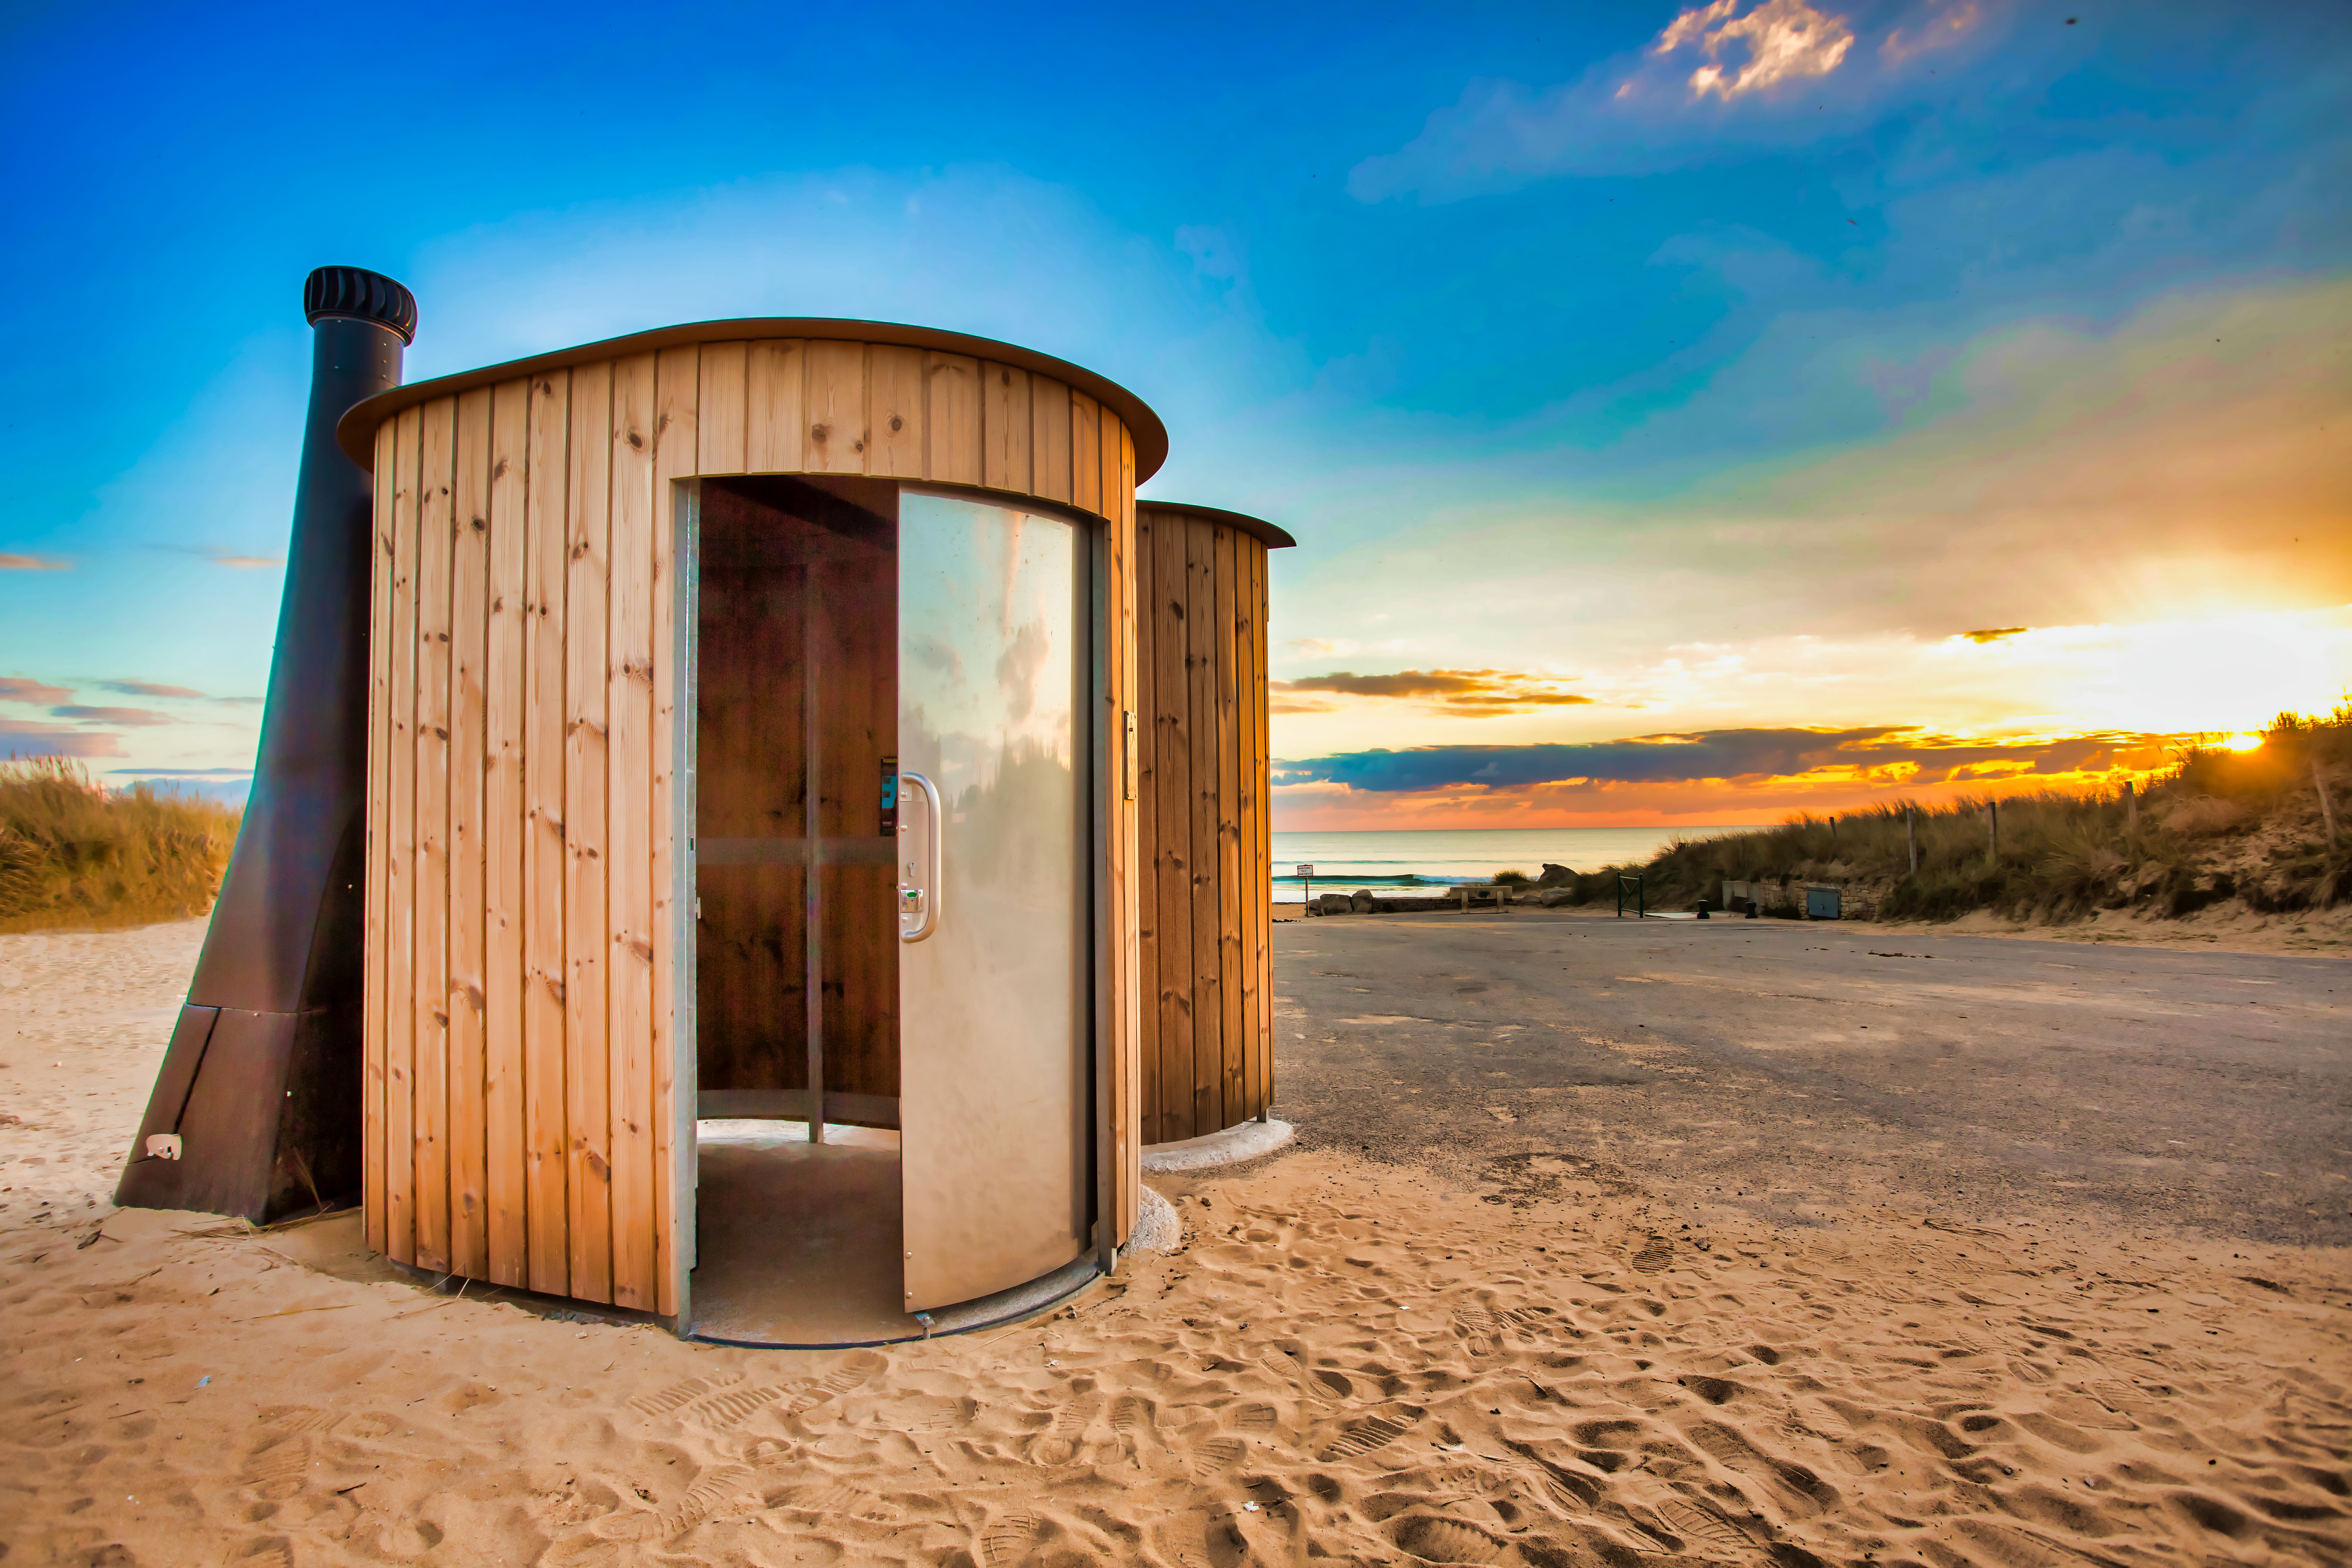
toilets, sky, photography, water, cloud, sand, architecture, beach, landscape, tree, house, sea, rock, coast, horizon, vacation, wood, evening, home, panorama, leisure, outhouse, tourism